Manuel L. Quezon

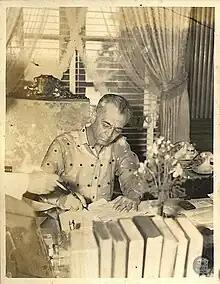
President Quezon at work in The Executive Building (now Kalayaan Hall)

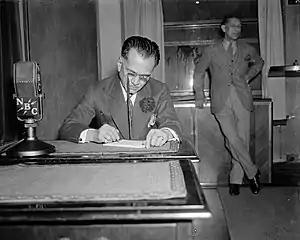
Quezon before a 1937 NBC broadcast

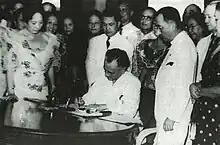
Quezon signing the Women's Suffrage Bill after the 1937 plebiscite

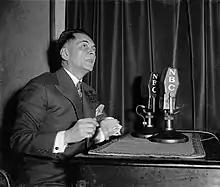
Quezon during a 25-minute broadcast to Manila from Washington, D.C., on 5 April 1937. He discussed women's suffrage and urged that the 10-year independence program be shortened.

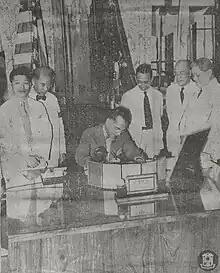
Quezon signs <a href="https%3A//www.officialgazette.gov.ph/1937/12/30/executive-order-no-134-s-1937/">Executive Order No. 134.

In October 14, 1916, Quezon received the highest number of votes for the Fifth Senatorial District and was confirmed Senator-elect by Governor-General Francis Burton Harrison under Executive Order No. 73. Due to the passage of the Jones Law, he resigned as resident commissioner in October 15, 1916. A farewell banquet was organized for him at the Willard Hotel by his friends and acquaintances in Washington. He then returned to Manila. In October 16, 1916, the new Philippine Legislature under the Jones Law was inaugurated. That same day, the new bicameral legislature convened with Quezon being elected Senate President. He served continuously until 1935 (19 years), the longest tenure in history until Senator Lorenzo Tañada's four consecutive terms (24 years, from 1947 to 1972). Quezon headed the first independent mission to the U.S. Congress in 1919, and secured passage of the Tydings–McDuffie Act in 1934.